Kunshan

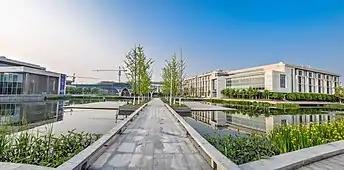
Panorama of Duke Kunshan University, a Sino-American joint venture between Duke University and Wuhan University

A plan made to construct two metro lines running through the city center was approved by the Jiangsu provincial government. Kunshan is the first county-level city with a metro line. Line 11, Shanghai Metro has been extended to Huaqiao, Kunshan in 2013. Line 11 of the Suzhou Metro opened in June 2023.